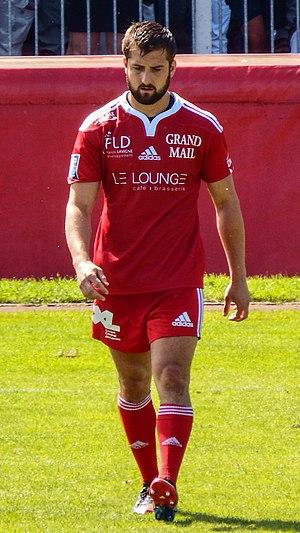
Ilian Perraux, né le 4 avril 1992 à Rennes, est un joueur français de rugby à XV qui évolue aux postes de demi d'ouverture et de centre.